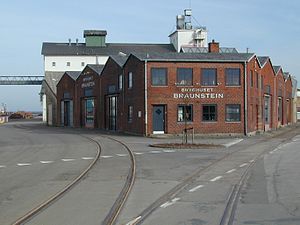
Bryghuset Braunstein
Bryghuset Braunstein på Køge havn.
Bryghuset Braunstein, Køge havn
Bryghuset Braunstein er et mikrobryggeri beliggende på Køge havn, grundlagt i 2005 af familien Braunstein Poulsen.